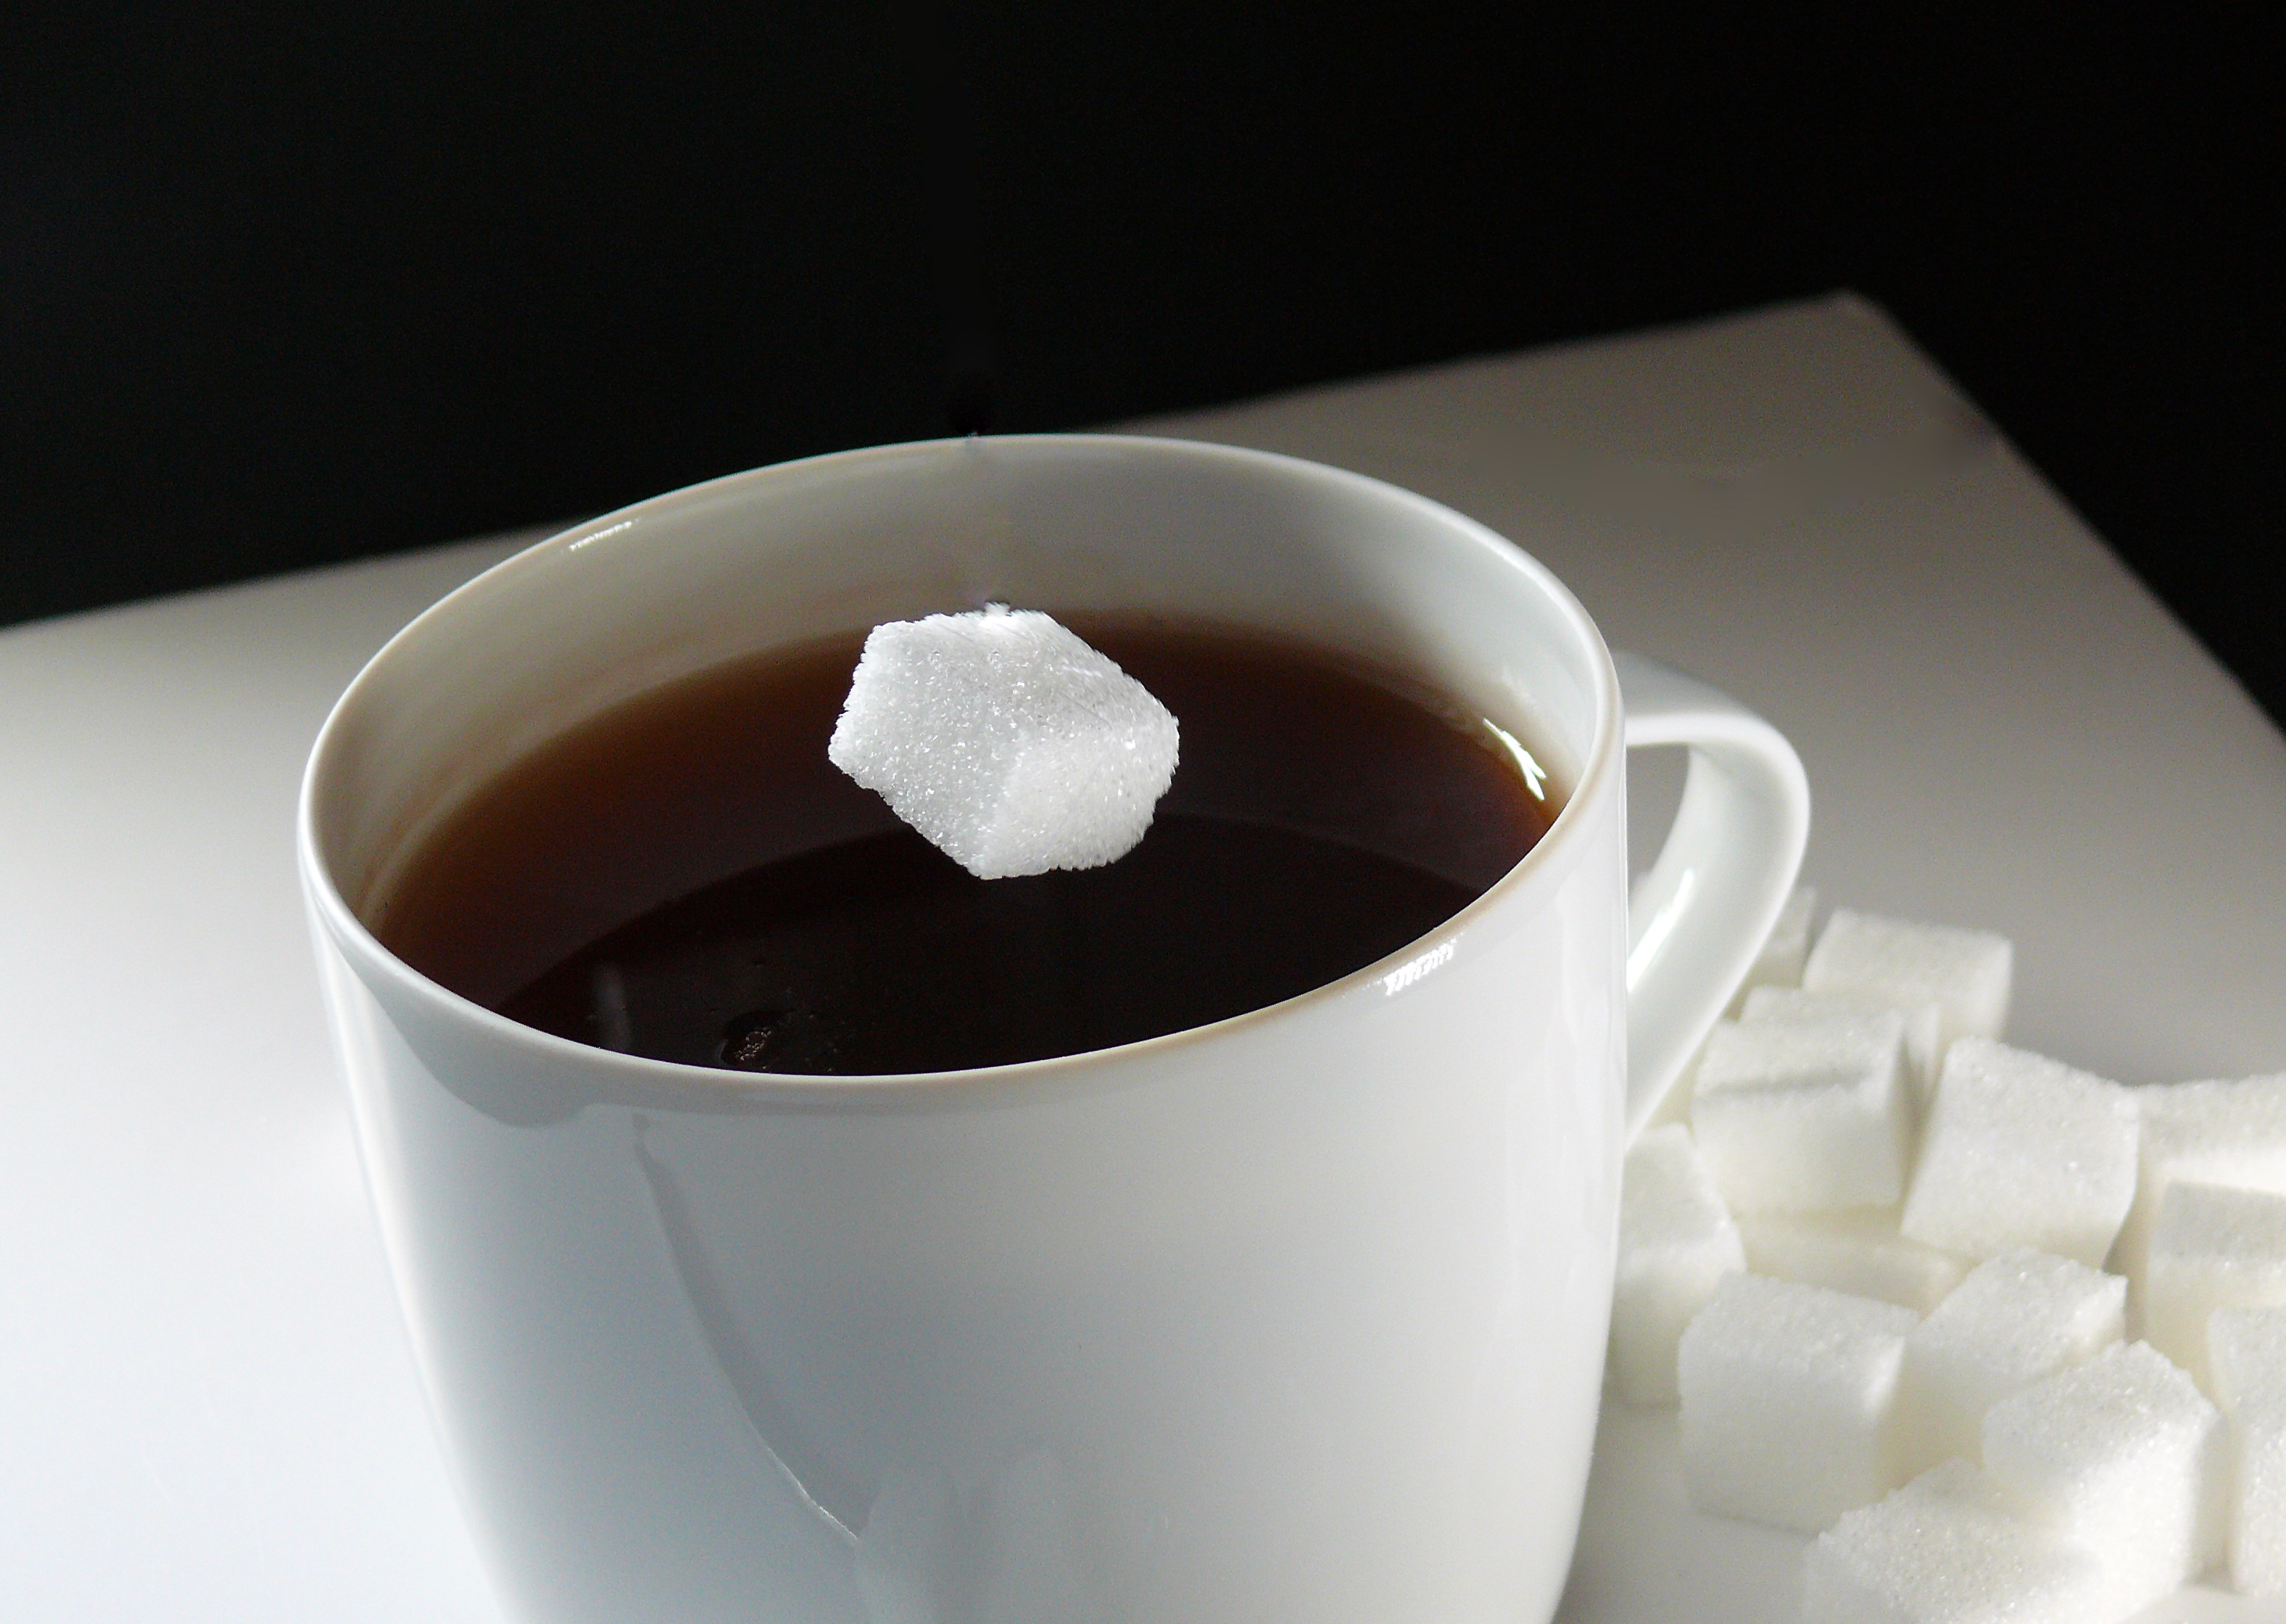
coffee, leaf, cup, hot chocolate, food, relax, drink, rest, chocolate, espresso, dessert, coffee cup, caffeine, break, beans, benefit from, interruption, flavor, time out, coffee time, breathing space, taking a breather